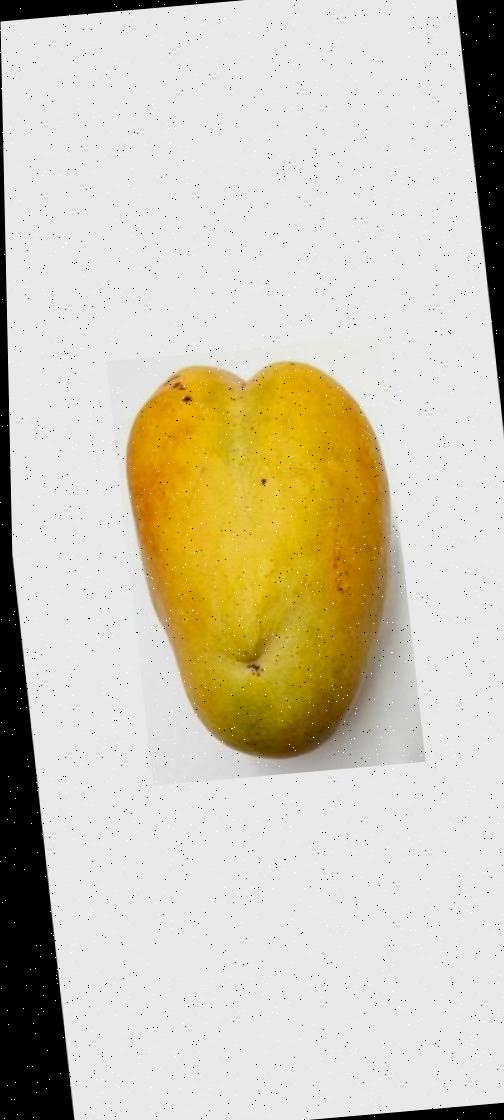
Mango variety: Bari-11